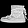
Label: Ankle boot